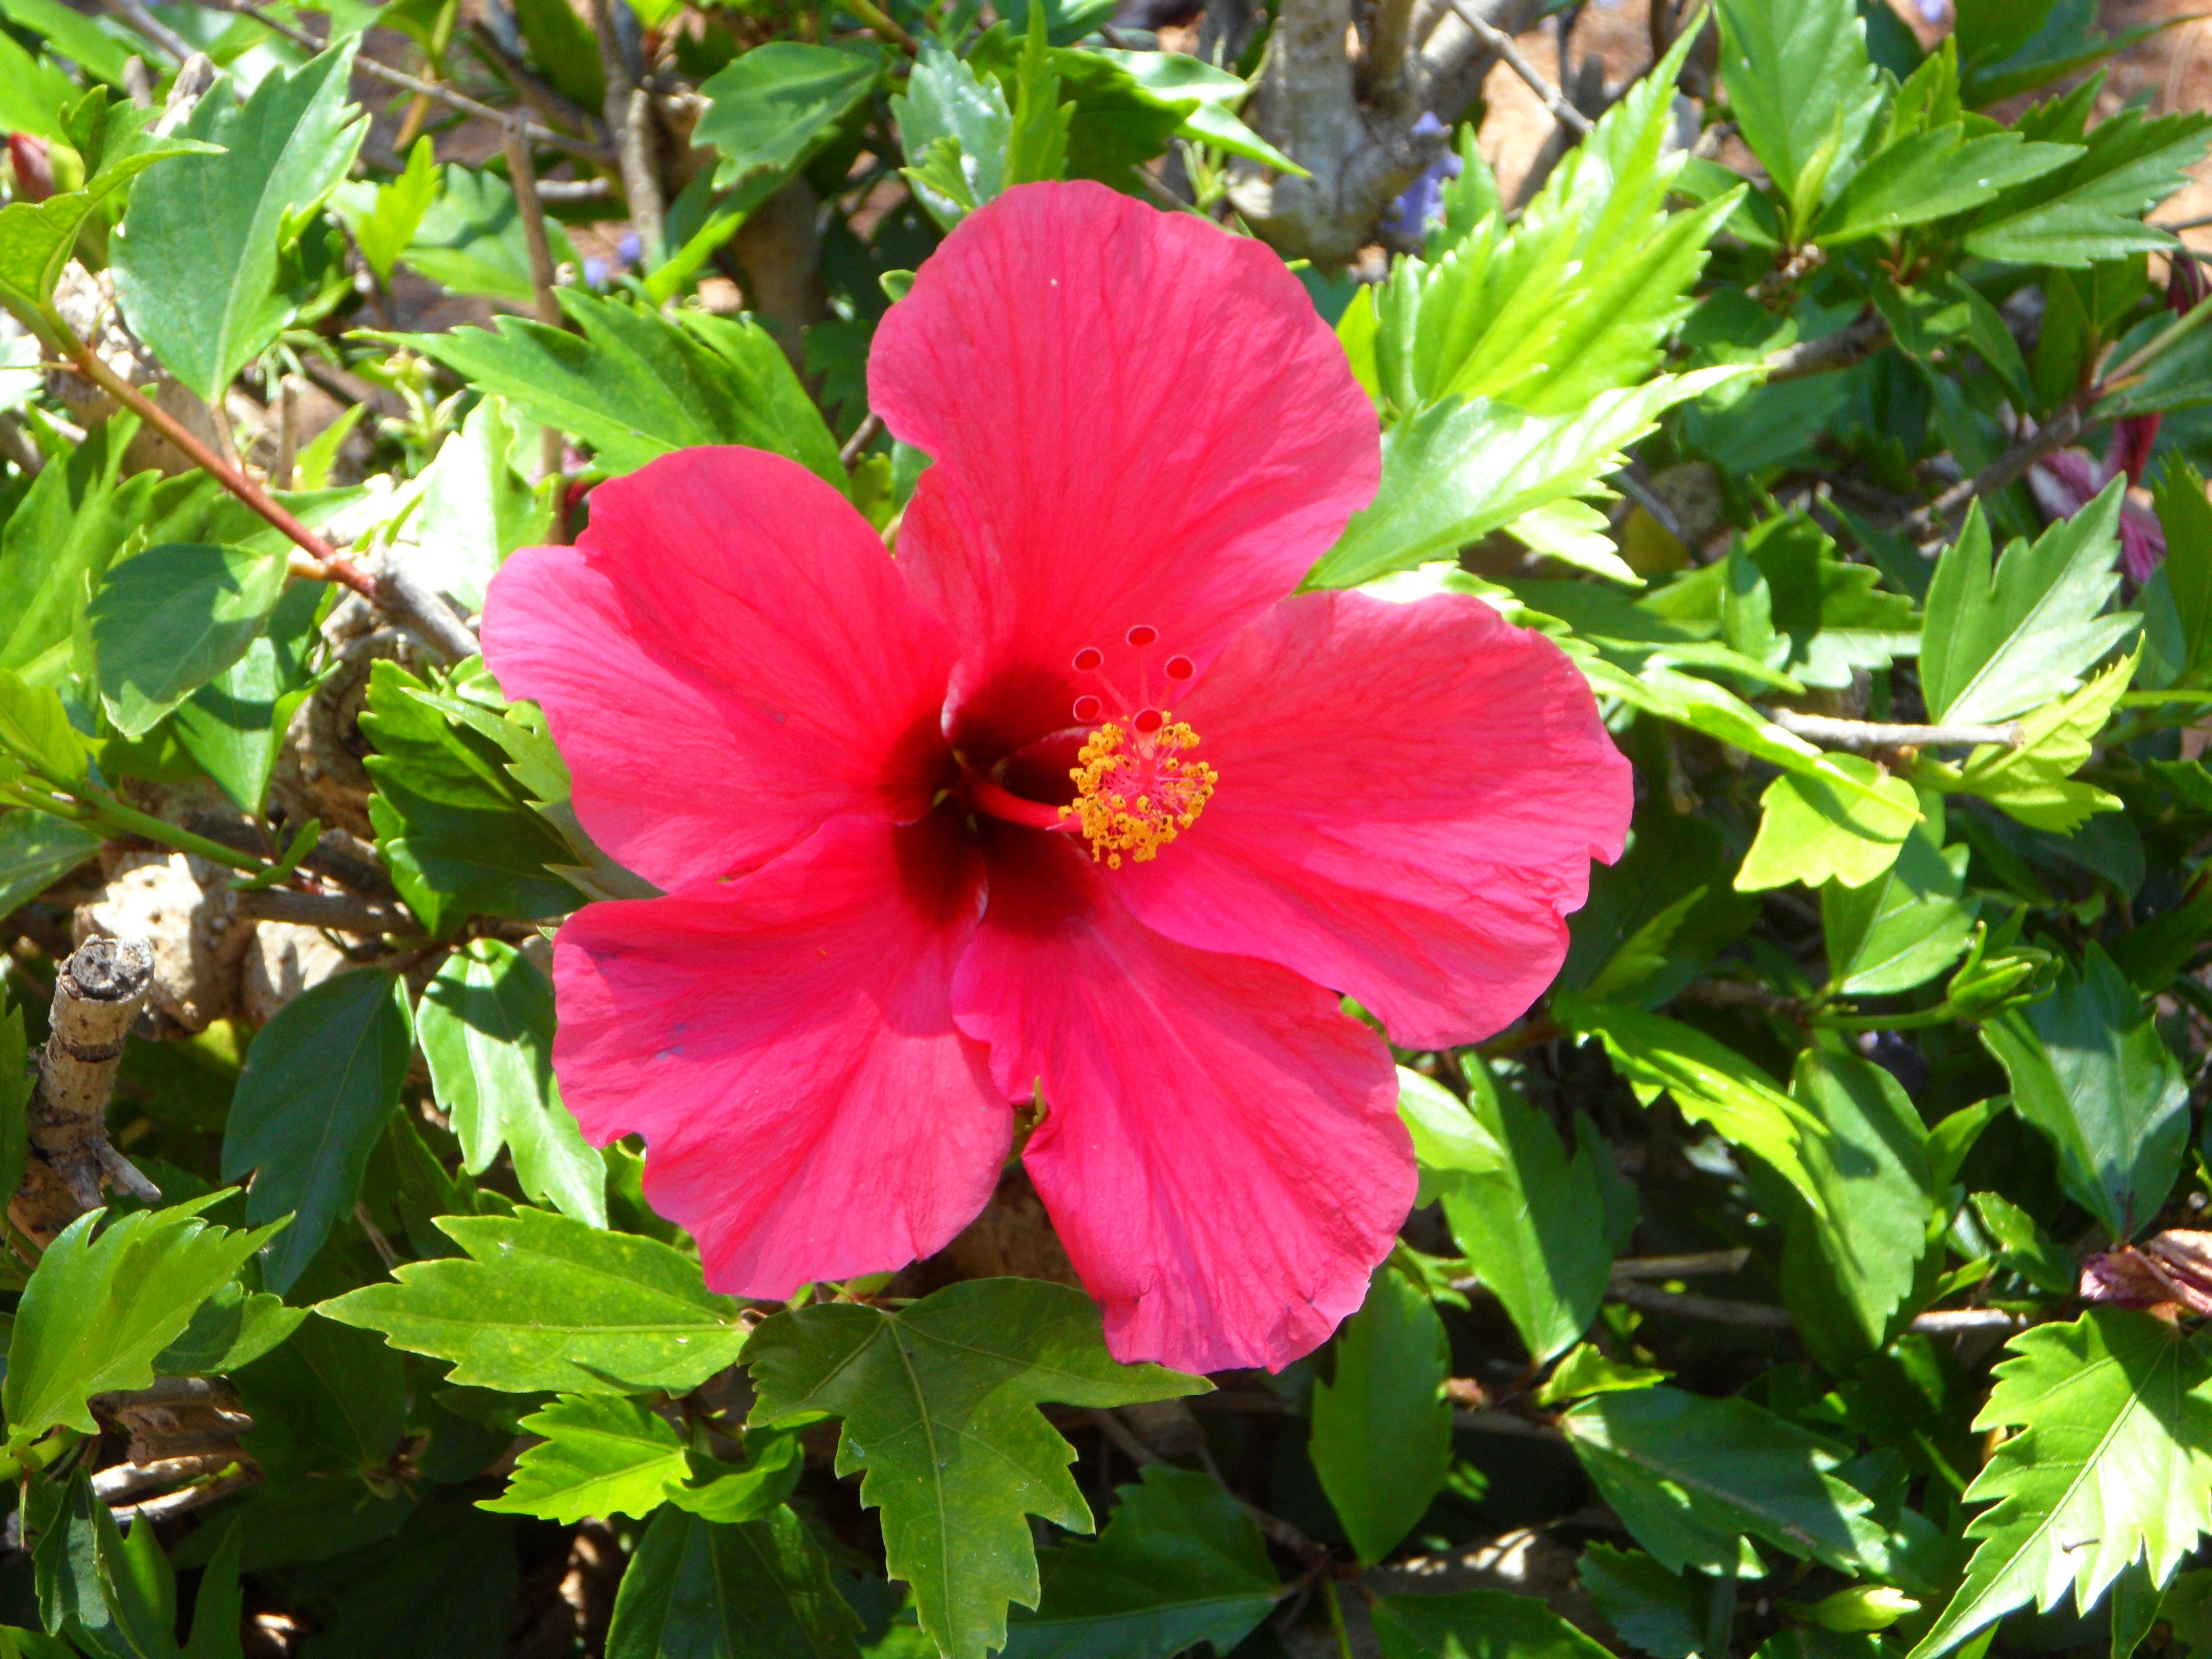
blossom, plant, flower, petal, bloom, botany, pink, flora, shrub, hibiscus, malvaceae, malvales, flowering plant, mallow, china rose, chinese hibiscus, annual plant, land plant, mallow family